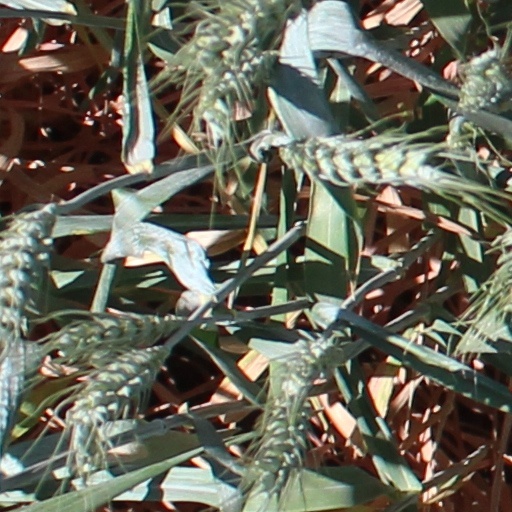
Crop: wheat